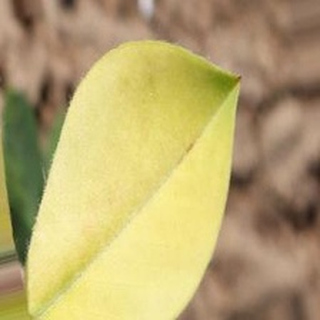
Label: groundnut_nutrition_deficiency